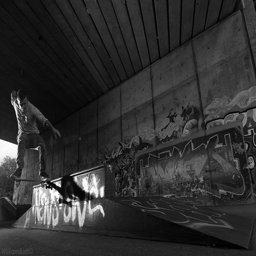
A man is jumping near a ramp on a skateboard.
Black and white photo of a skateboarder doing a trick.
a person jumping a skate board in the air
The guy is under a overpass riding his skateboard.
Black and white photograph of a person riding a skateboard.